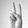
ASL letter: V